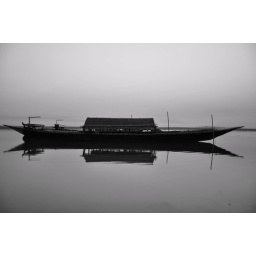
This picture was taken by a nikon d90. The boat was found in the bankof the river padma.